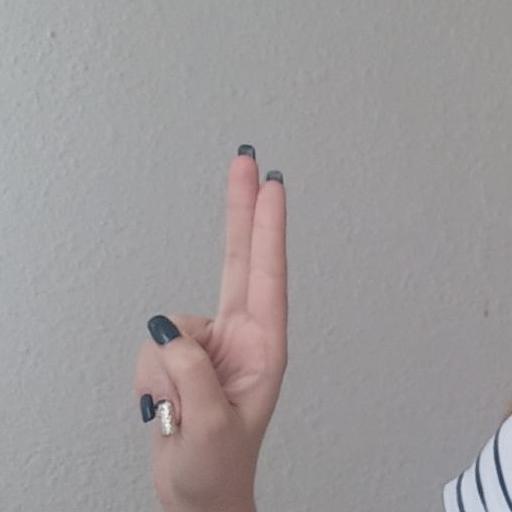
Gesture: two_up